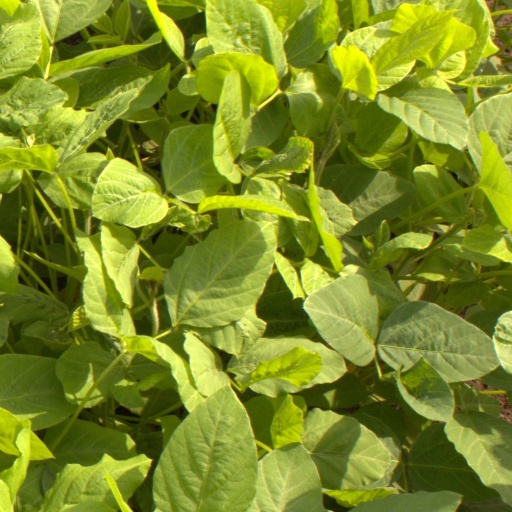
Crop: soybean